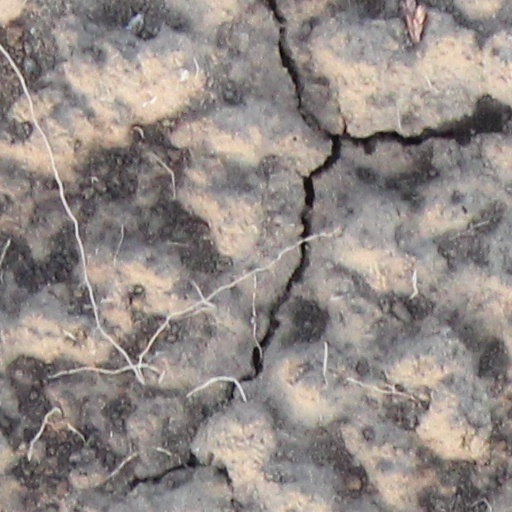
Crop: wheat